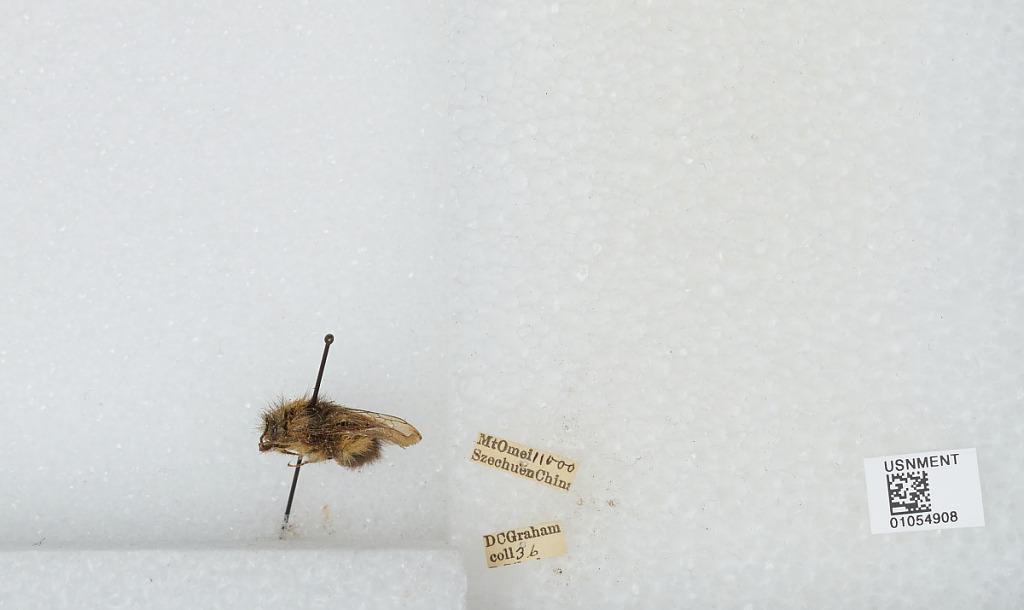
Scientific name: Bombus sp.
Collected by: D. Graham
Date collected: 1936--
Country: China
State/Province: Sichuan
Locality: Mt Emei